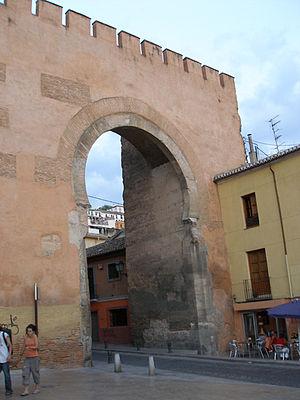
Mohammed ben Nasr, Mohammed ben Nazar, Mohammed Iᵉʳ de Grenade ou Abû `Abd Allâh “al-'Ahmar” Mohammed ben Yûsuf ben Nasr